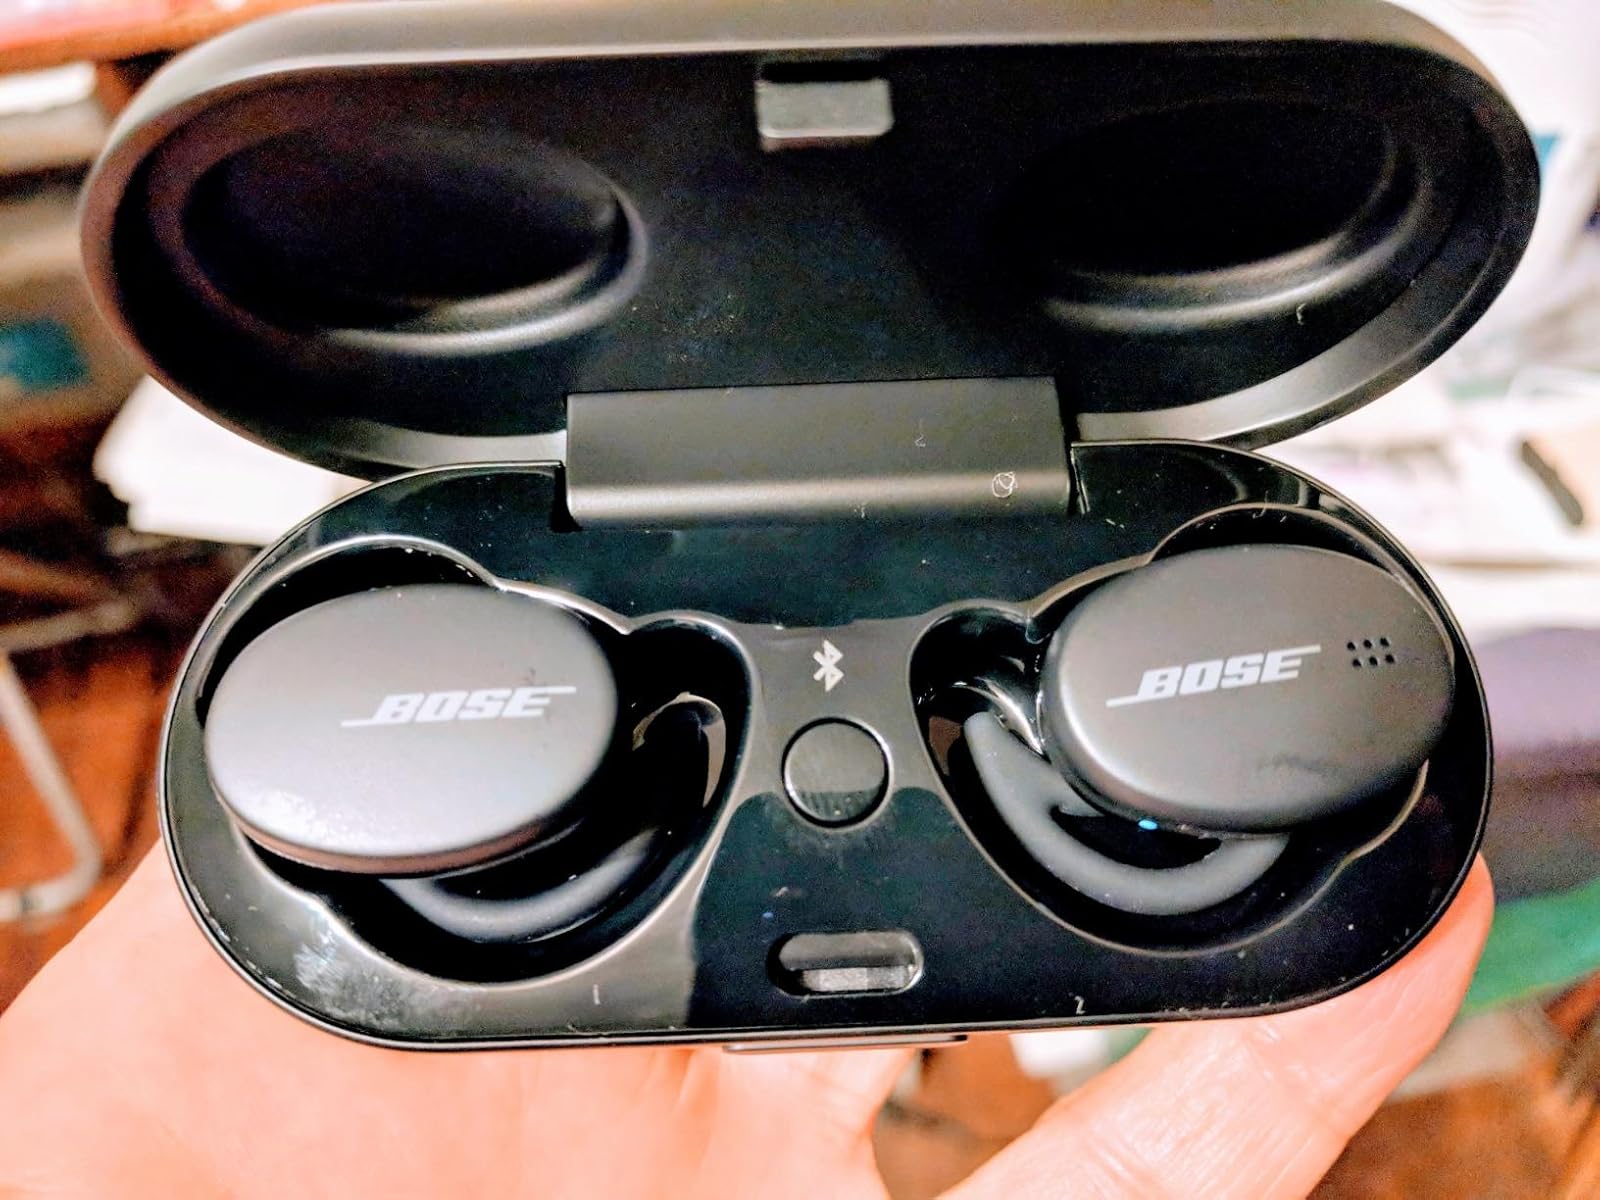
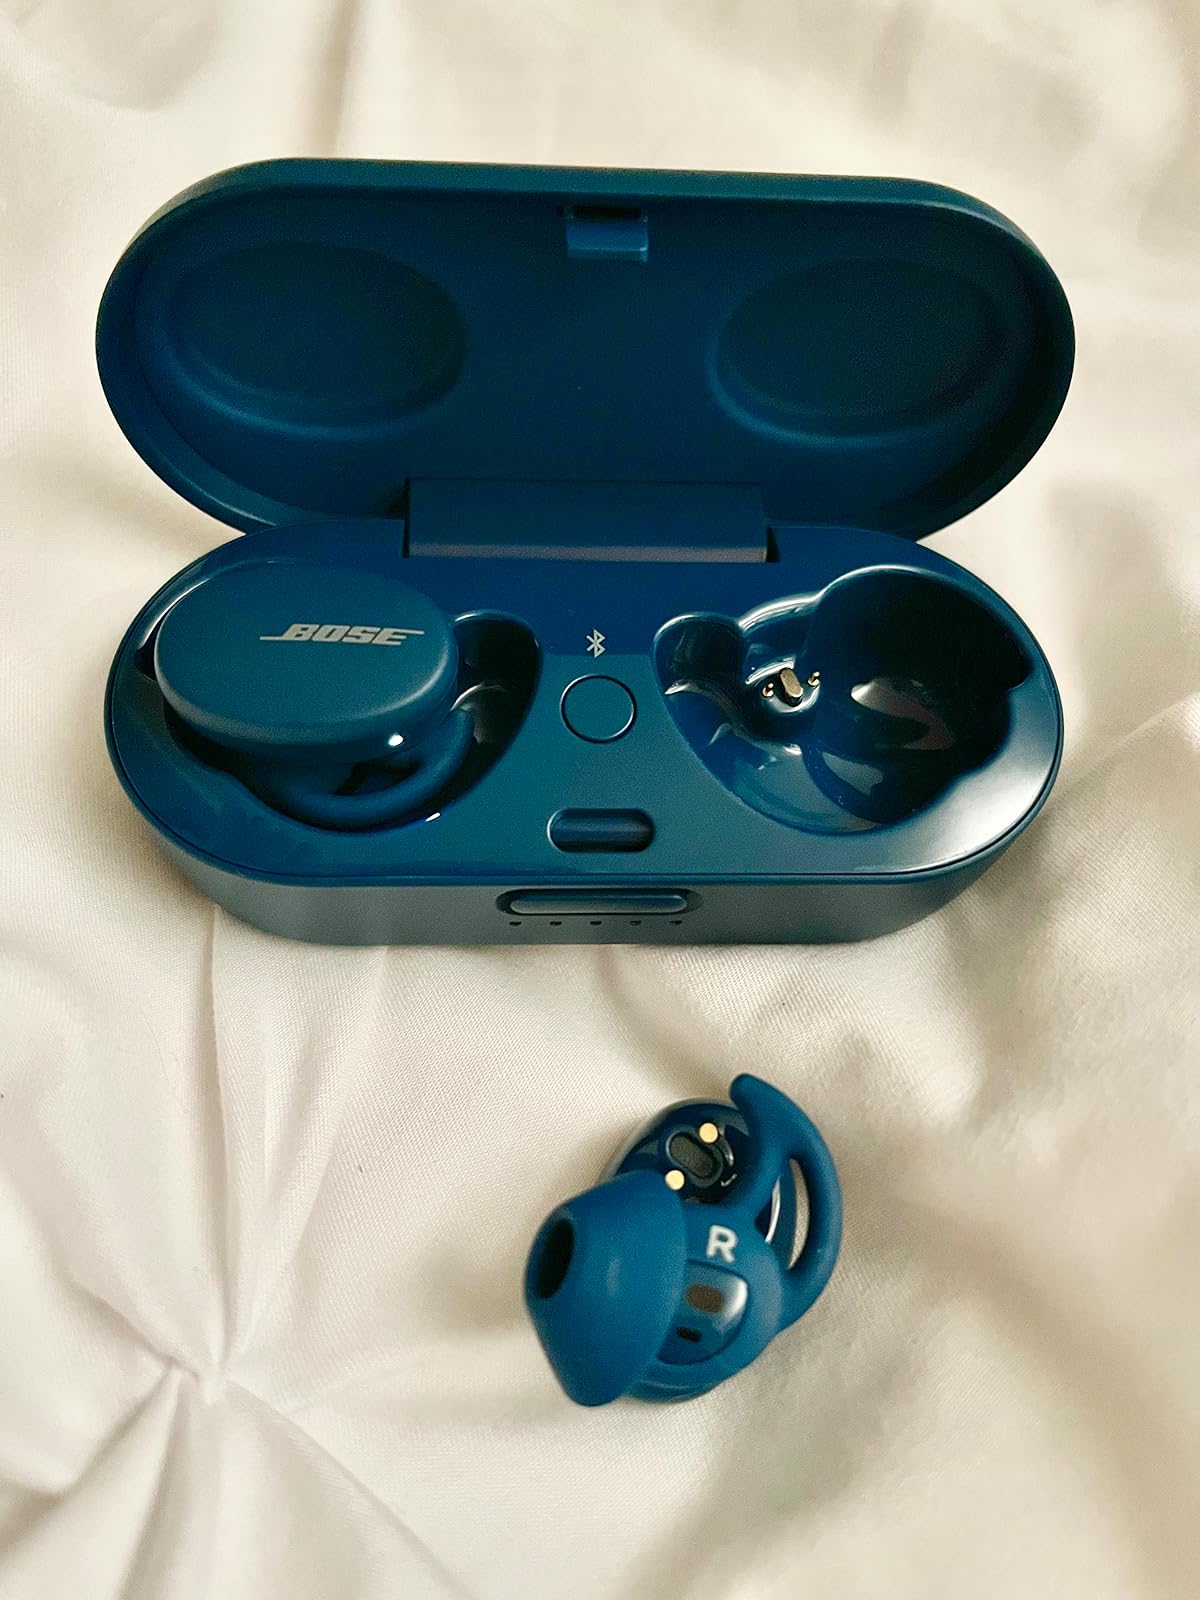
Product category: earbuds
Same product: no